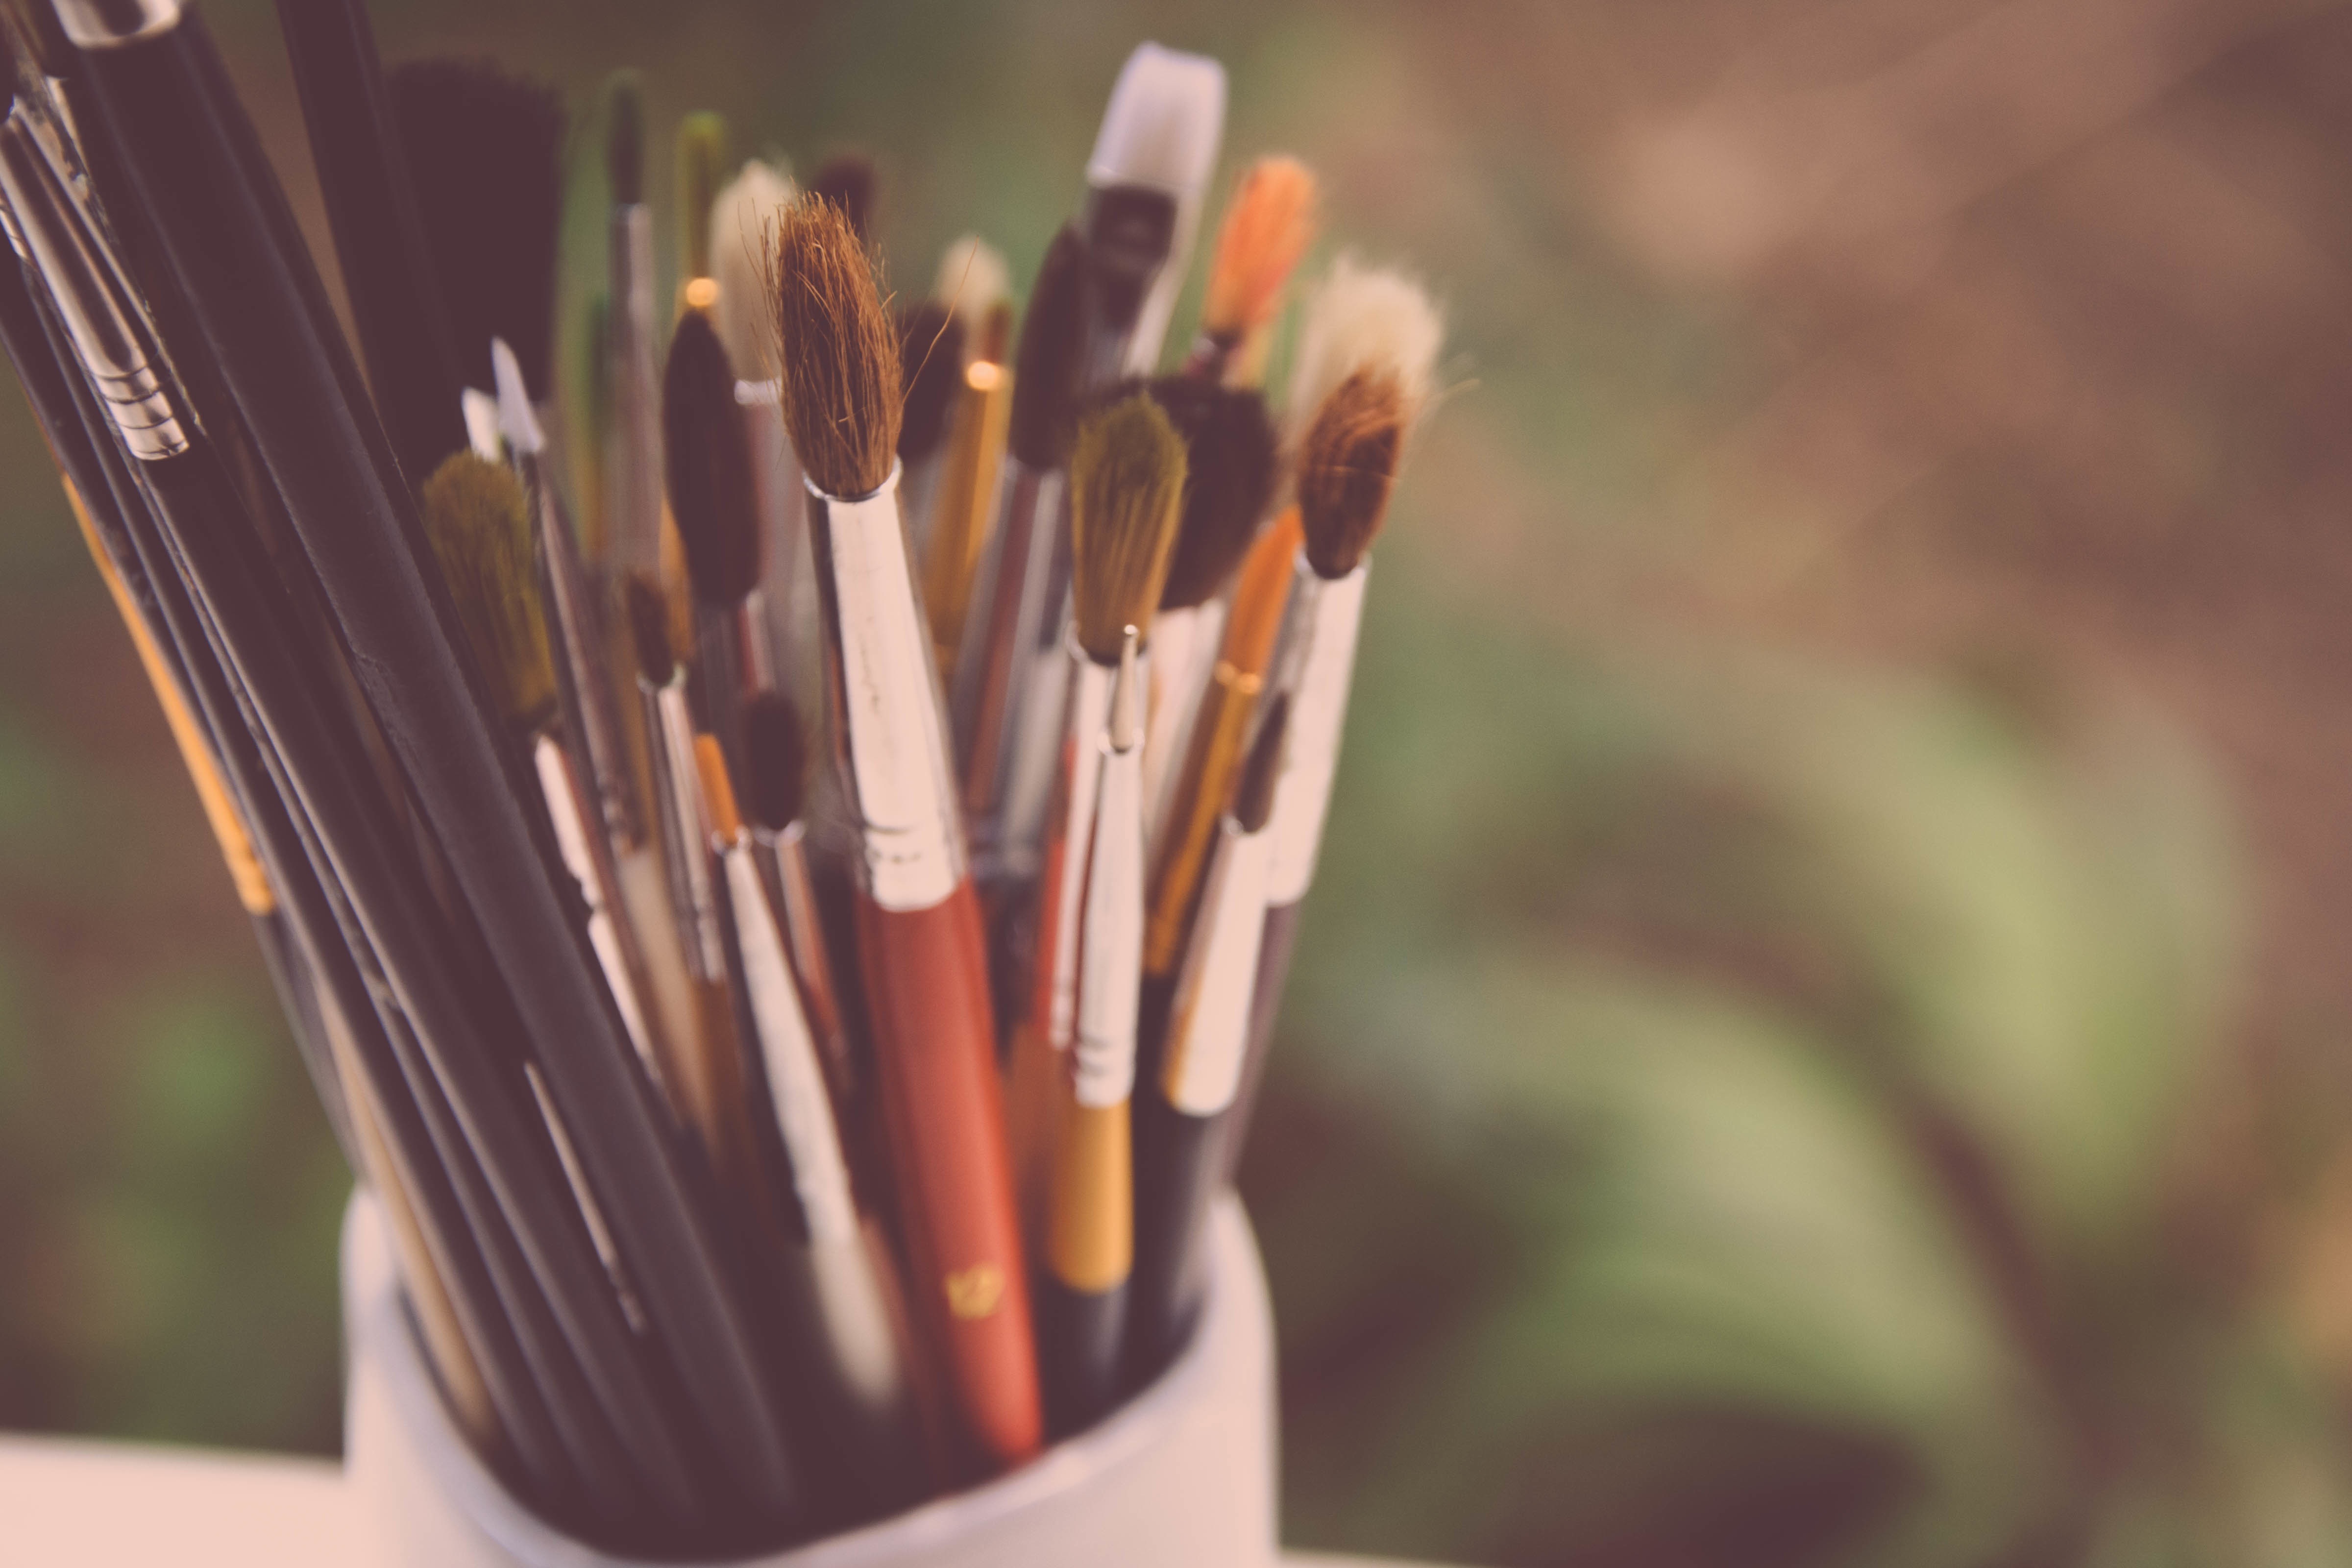
flower, color, artistic, artist, paint, paintbrush, painting, watercolor, bristle, close up, painter, creativity, tools, acrylic, macro photography, paint brushes